Refugee controversy in Sjöbo

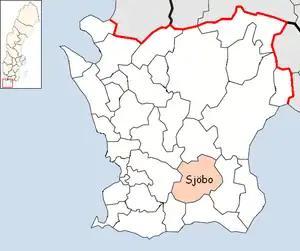
Sjöbo is a municipality in the Swedish county of Scania with around 18,100 inhabitants

The refugee controversy in Sjöbo, Sweden are the surrounding events of the 1988 referendum that banned Sjöbo Municipality from admitting foreign refugees. In 1987, despite opposition and demonstrations, local Centre Party politician Sven-Olle Olsson (1929–2005), who was Sjöbo's municipal commissioner at the time, was successful in gaining the support of the Sjöbo municipal assembly to hold a referendum to decide if Sjöbo should ban the acceptance of foreign refugees. The controversial referendum passed with a 67.4% majority for the ban in 1988, gaining Olsson and Sjöbo much publicity in the Swedish media. The outcome was heavily criticized by Swedish media and politicians (including then-Prime Minister Ingvar Carlsson).